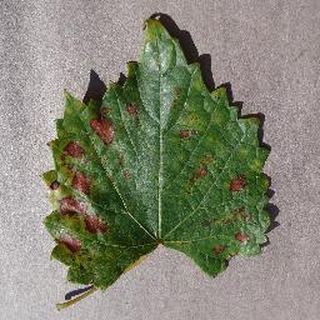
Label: grape_esca_black_measles